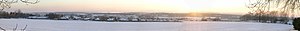
Harlösa / Eksterne kilder og henvisninger
:Image:Panorama_från_Harlösa_kyrka.jpg